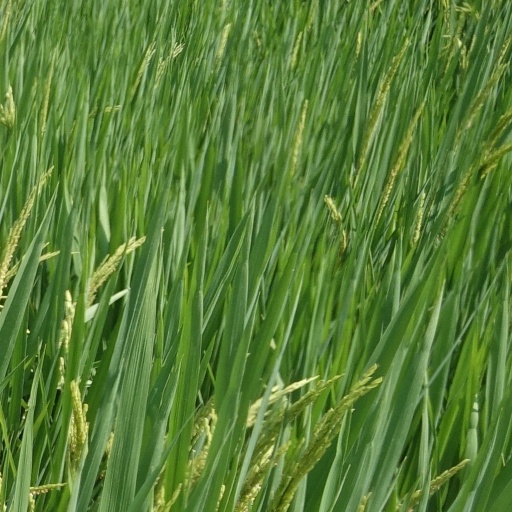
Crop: rice